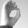
ASL letter: O